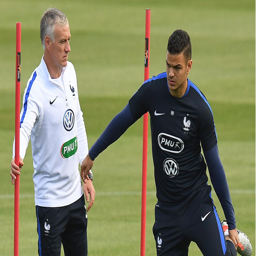
training with football player earlier this year